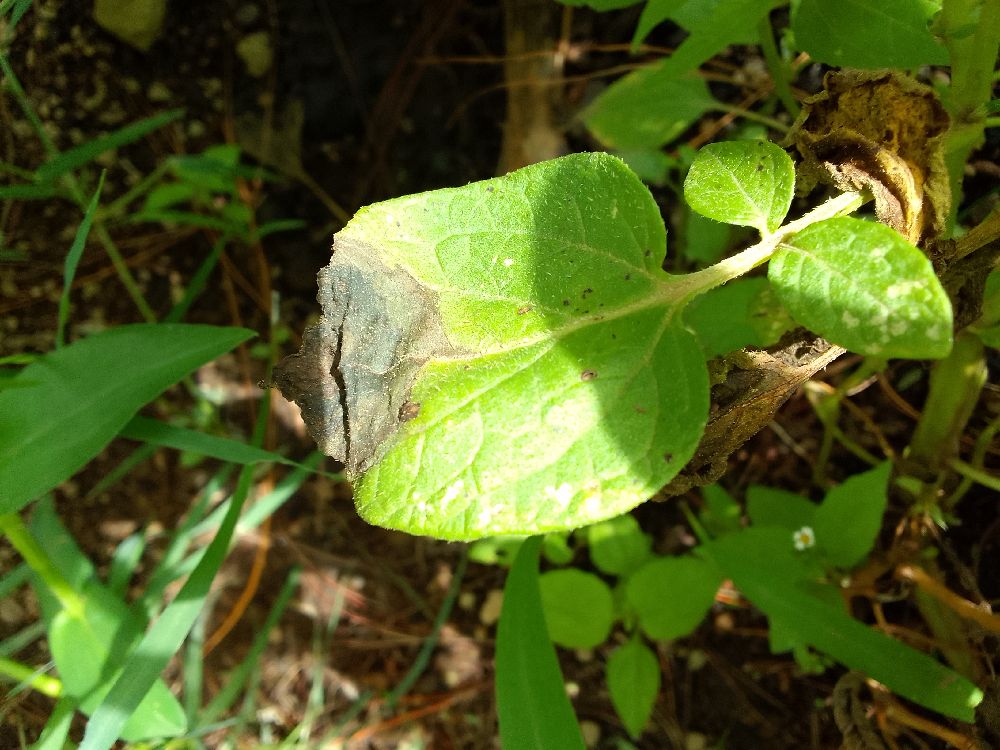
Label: Late blight